Roman Gaul

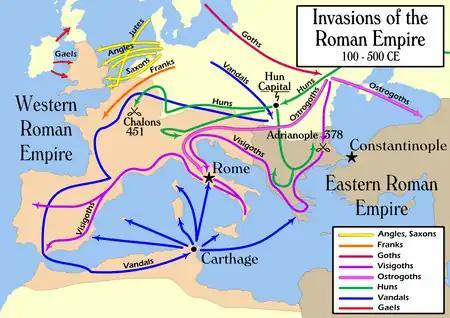
Invasions of the Roman Empire

The Western Roman administration finally collapsed as remaining Roman troops withdrew southeast to protect Italy. Between 455 and 476, the Visigoths, the Burgundians, and the Franks assumed control in Gaul. However, certain aspects of the ancient Celtic culture continued after the fall of Roman administration and the Domain of Soissons, a remnant of the Empire, survived from 457 to 486.